Kano (city)

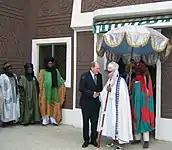
Emir Ado Bayero and Robert Dewar the British high commissioner, 2009

Ado Bayero became emir of Kano in 1963. Kano state was created in 1967 from the then Northern Nigeria by the Federal military government. The first military police commissioner, Audu Bako, is credited with building a solid foundation for the progress of a modern society. He started a lot of development projects—network of roads, a reliable urban water supply. He was a keen farmer himself and funded construction of number of dams to provide irrigation. Thanks to his policies, Kano produced all types of produce and export it to the neighbouring states. The first civilian governor was Abubakar Rimi.